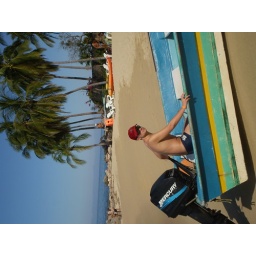
Sergey in the boat at the private beach 2